Easton Area High School

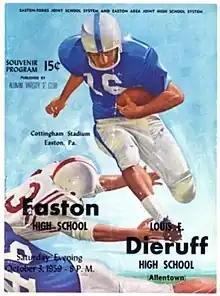
Program for the Dieruff High School vs. Easton Area High School football game at Cottingham Stadium in Easton on October 3, 1959

Easton launched its football program in 1894. The program has an all-time record of 822–344–52, representing the sixth-most career wins of any high school in the nation nationally and second-most in Pennsylvania behind only Mount Carmel by 11 wins for the most in Pennsylvania history.